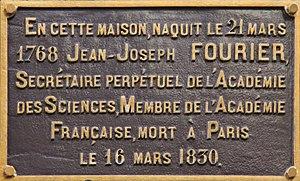
Plaque commémorative sur la maison natale du mathématicien et physicien français Joseph Fourier (1768-1830), Auxerre. Sur cette plaque, la date de décès est fautive, il faut lire '16 mai 1830'.